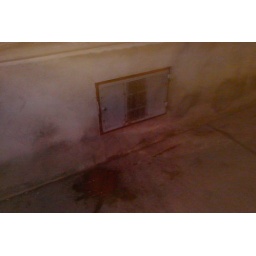
Red Blob on pavement in front of a cellar window